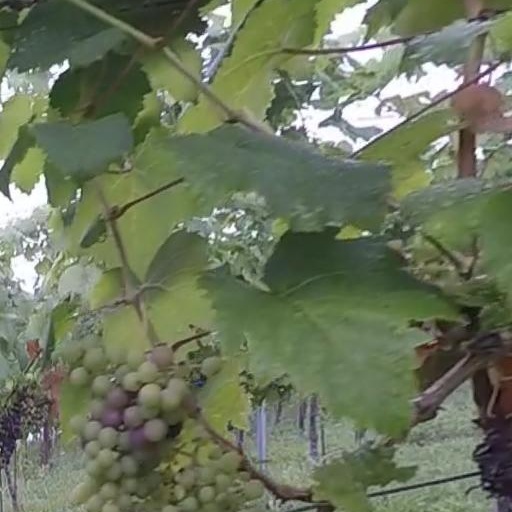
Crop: grape